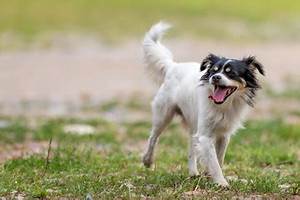
Label: dog